Iziko South African National Gallery

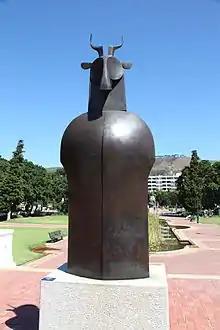
"Numinous Beast" by Bruce Arnott, 1978

Notable contributions by Dr Alfred de Pass, Hyman Liberman, Sir Abe Bailey, Sir Edmund and Lady Davis and Lady Michaelis expanded the scope of the collection over the years. In 1937, the building was expanded to accommodate purchases that included South African artists. The first pieces by South African artists, by Anton van Wouw ("African Head") and Neville Lewis ("Adderley Street Flower-sellers"), had been purchased in 1926.